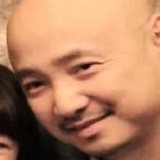
diễn viên Từ Tranh